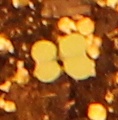
Label: Canola